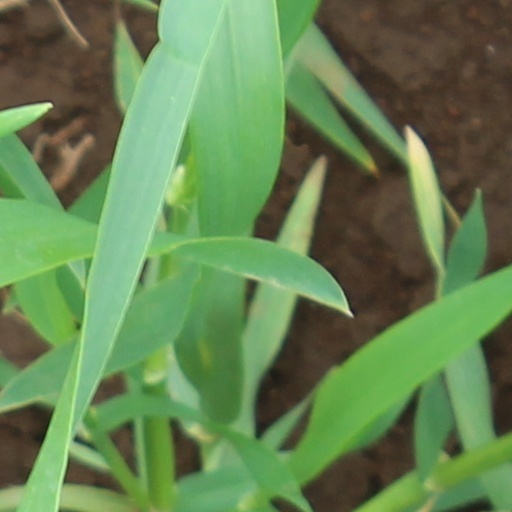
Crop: wheat